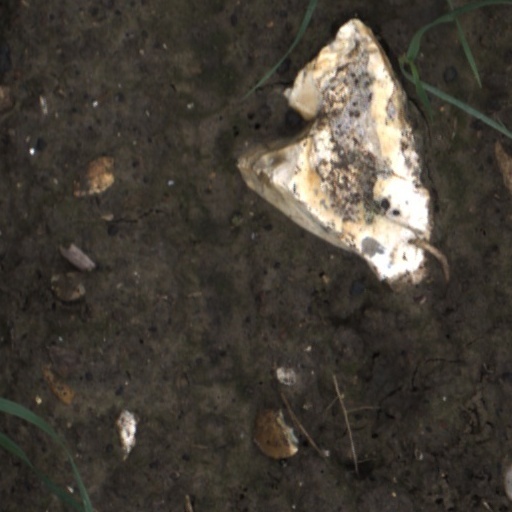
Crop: wheat